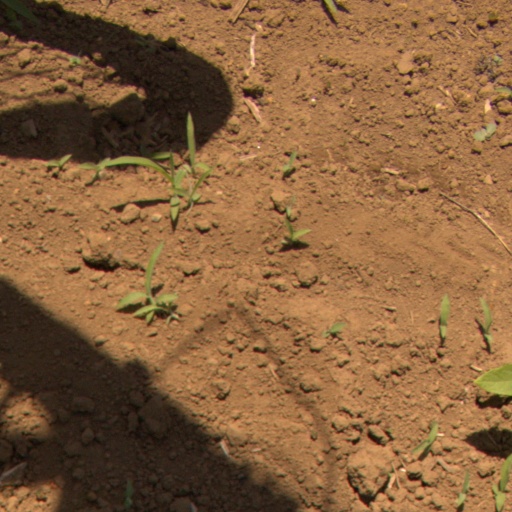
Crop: Jerusalem artichoke